Nachtjagdgeschwader 1

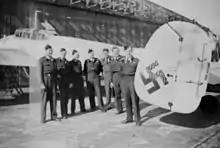
Members of the Royal Australian Air Force pose with Schnaufer's Bf 110 G-4 (G9+BA, /NJG 1) at Schleswig, Germany, shortly after the end of the war (19 June 1945)

In February 1943, several of the were killed. Knacke was killed on day three. Becker was killed in action on a rare daylight interception against the United States Army Air Force (USAAF) Eighth Air Force. Becker followed Gildner, killed two days before him. As the older aces were killed, Johannes Hager, who would go on to achieve 48 aerial victories joined NJG 1 in February 1943. In March 1943, Harris began his first concerted military campaign against a specific objective, known as the Battle of the Ruhr. Harris had 53 squadrons for the battle, and his pathfinders were now operating the H2S ground-mapping radar. The Air Marshal felt he had sufficient resources for a long offensive against the German industrial region. On 5 March 1943, Falck led the command from Deelen, Streib commanded I. from Venlo, Thimmig, III. from Leeuwarden and IV. from Twente; all operated the Bf 110. II. under Ehler at Sint-Truiden operated the Bf 110 and Do 217.